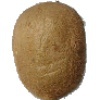
Label: kiwi